Music for the Movies: Bernard Herrmann

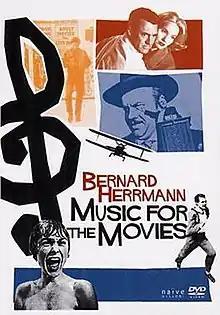
Film poster

Music for the Movies: Bernard Herrmann is a 1992 documentary film directed by Joshua Waletzky. It was nominated for an Academy Award for Best Documentary Feature.